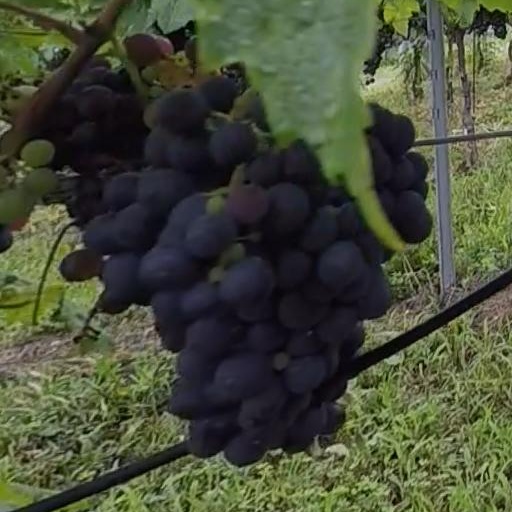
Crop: grape